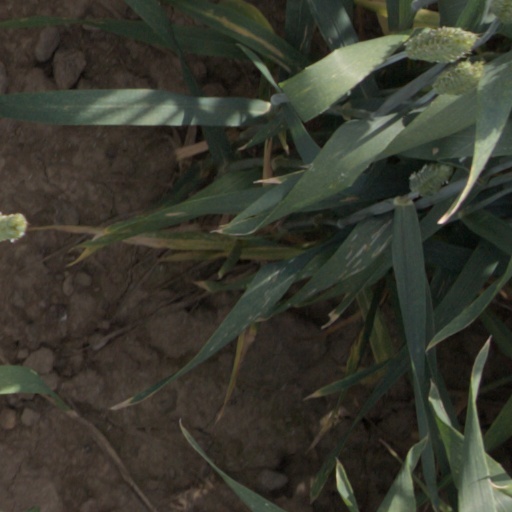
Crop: wheat